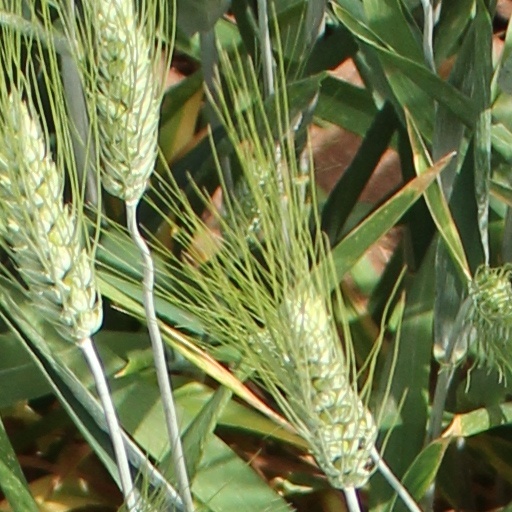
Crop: wheat